Riau

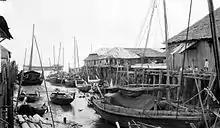
Bagansiapiapi fishing port, the town was one of world's busiest fishing port in 1900s

The economy of Riau expands faster (8.66% in 2006) than the Indonesian average (6.04% in 2006), and is largely a resource-based economy, including crude oil (600,000 bpd), palm oil, rubber trees and other forest products. Local government income benefits from a greater share of tax revenue (mainly from crude oil) due to the decentralisation law of 2004. The province has natural resources, both riches contained in the bowels of the earth, in the form of oil and gas, as well as gold, as well as forest products and plantations. Along with the implementation of regional autonomy, gradually began to apply the system for results or financial balance between central and local. The new rules provide expressly limits the obligations of investors, resource utilization, and revenue-sharing with the surrounding environment.